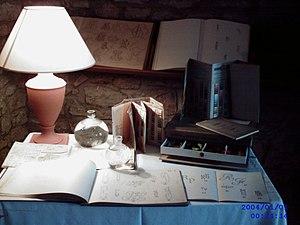
Cahiers de modèles, échantillons de fils, loupes de brodeuse
Fontenoy-le-Château fut à partir de un haut lieu de la broderie dite broderie blanche. Cette broderie synonyme de luxe était exportée dans les cours royales du monde entier.